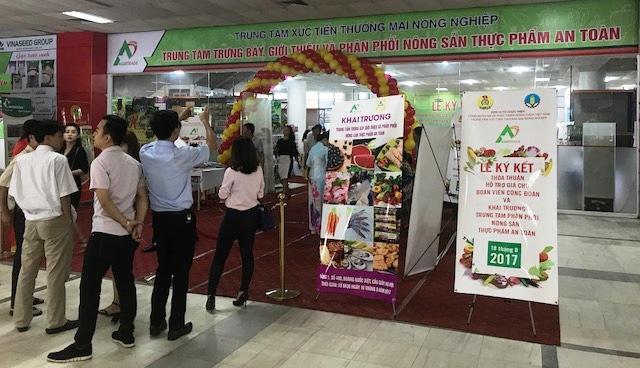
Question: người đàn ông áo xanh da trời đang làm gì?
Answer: ông ấy đang chụp ảnh